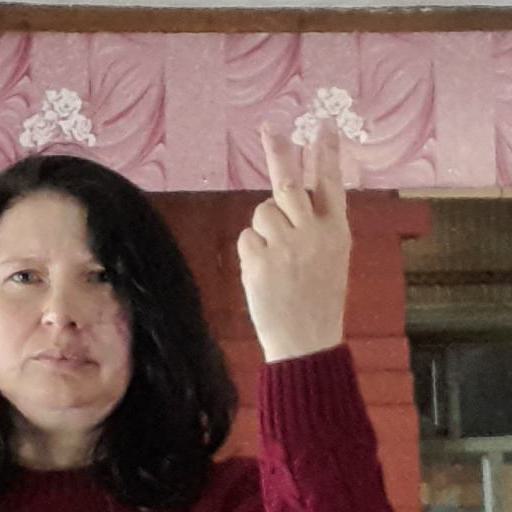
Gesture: peace_inverted